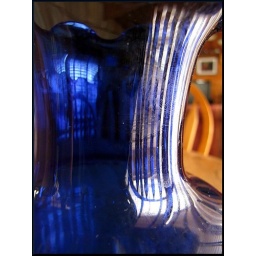
Enjoying images in a blue glass vase on our table.